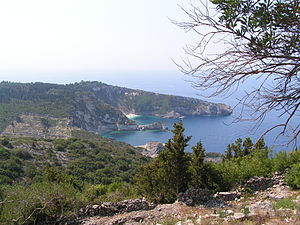
Paxi
Udsigt over Paxi
Paxi, også kaldet Paxos, er en lille græsk ø og en af De Joniske Øer i Det Joniske Hav vest for det græske fastland.